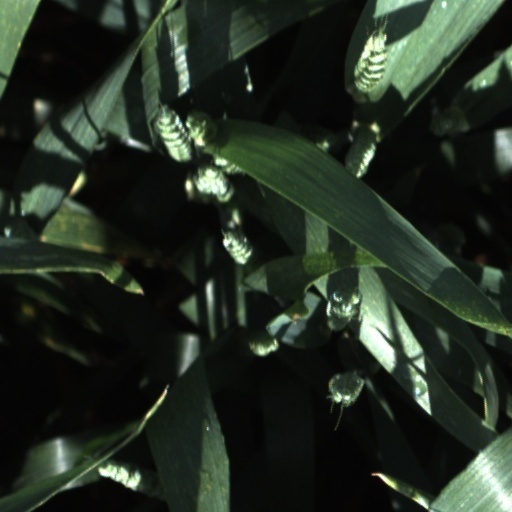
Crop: wheat